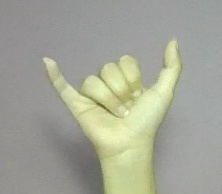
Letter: ya